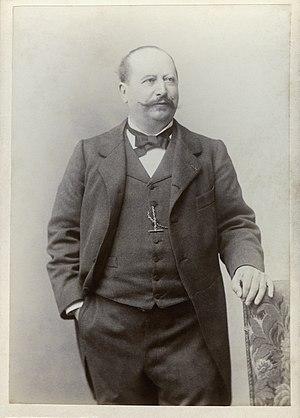
Henri Filhol – Préhistorien et paléontologue Français Origine
Antoine Pierre Henri Filhol, ou Henri Filhol, né le 11 mai 1843 à Toulouse et mort le 28 avril 1902 à Paris dans le 6ᵉ arrondissement, est un paléontologue, spéléologue et zoologiste français.